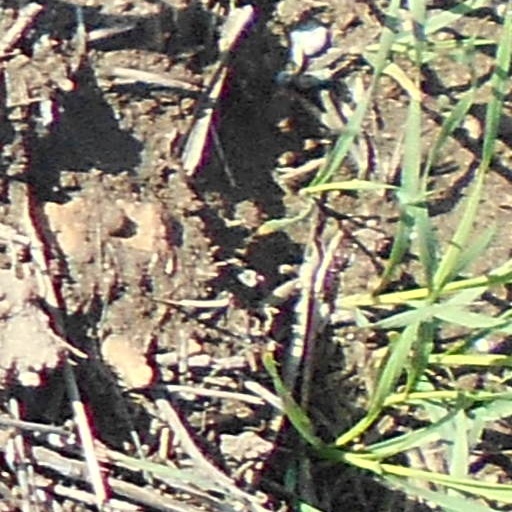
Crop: wheat